Katips

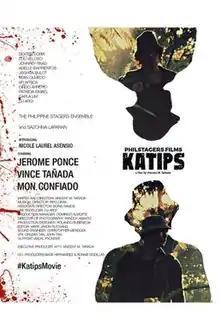
Theatrical release poster

Katips, also known as Katips: The Movie, is a 2021 Philippine historical musical drama film written and directed by Vincent M. Tañada. Based on Tañada's 2016 stage musical of the same name, it is about a group of student activists from the Katipunan area of Quezon City who struggle to protest the imposition of nationwide martial law in the 1970s. The film stars Jerome Ponce, Vince Tañada, Mon Confiado, Sachzna Laparan and Nicole Laurel Asensio, alongside an ensemble cast that includes Dexter Doria, Lou Veloso, Johnrey Rivas, Adelle Ibarrientos and Joshua Bulot.